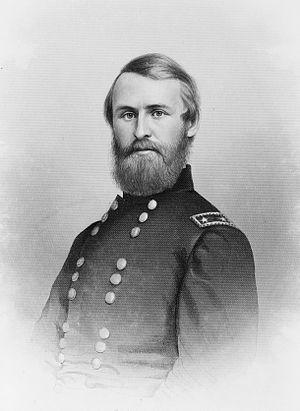
Jacob Dolson Cox, né le 27 octobre 1828 à Montréal et mort le 4 août 1900 à Gloucester, est un major-général et homme politique américain. Membre du Parti républicain, il est gouverneur de l'Ohio entre 1866 et 1868, secrétaire à l'Intérieur entre 1869 et 1870 dans l'administration du président Ulysses S. Grant puis représentant de l'Ohio entre 1877 et 1879.